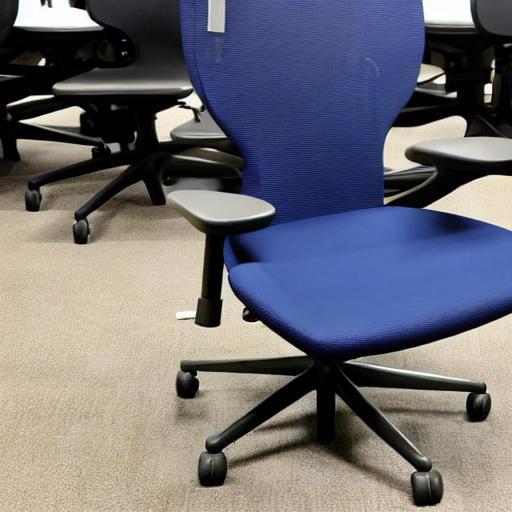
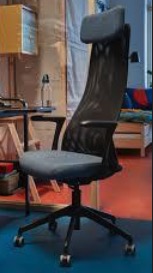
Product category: items_chair
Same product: no